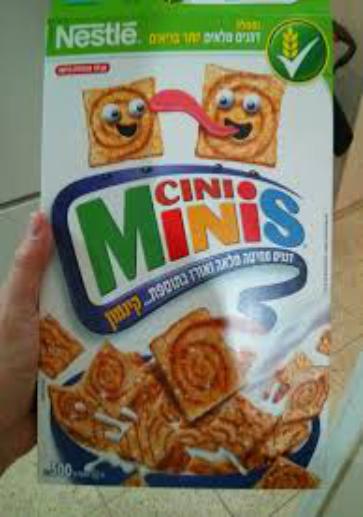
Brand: Cini Minis
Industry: Food